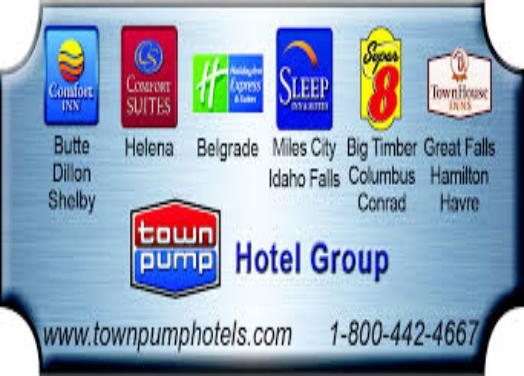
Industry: Others